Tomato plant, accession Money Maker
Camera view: vertical (180 deg); turntable rotation: 270 degrees
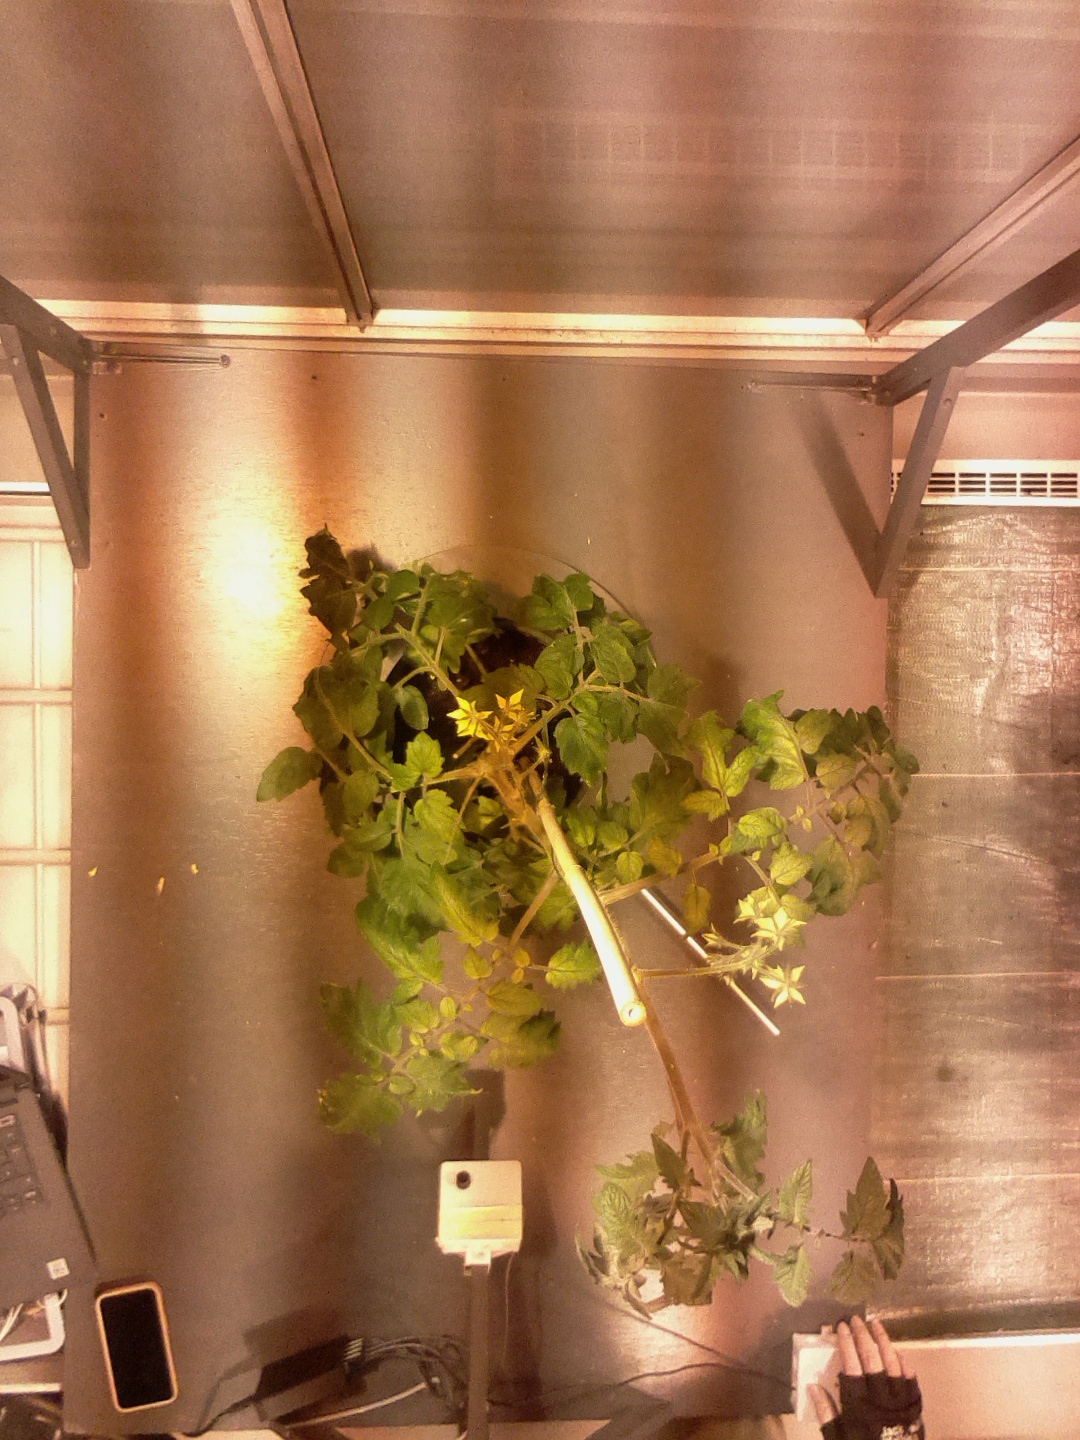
BBCH growth stage 68: Full flowering, 80%-90% of flowers open, more petals falling